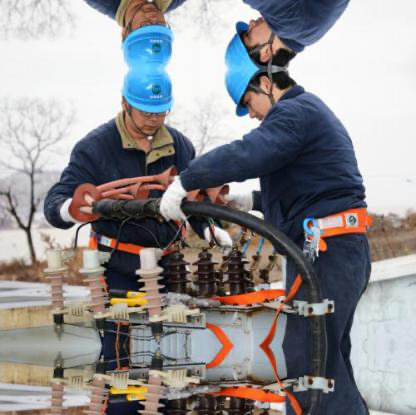
Objects in the image:
label: helmet
label: helmet
label: helmet
label: helmet